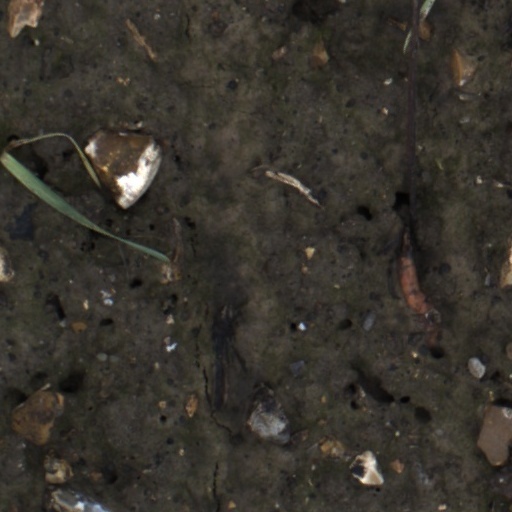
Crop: wheat